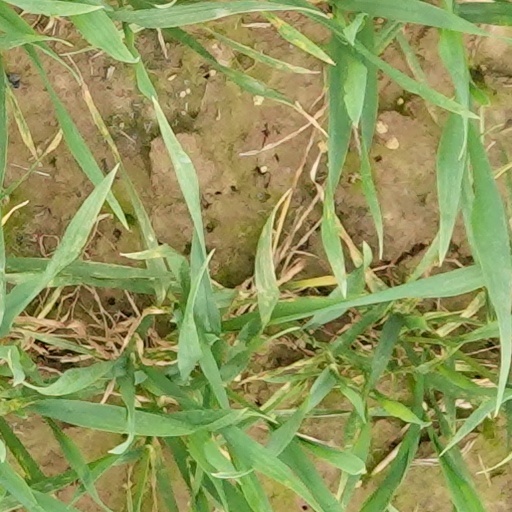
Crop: wheat